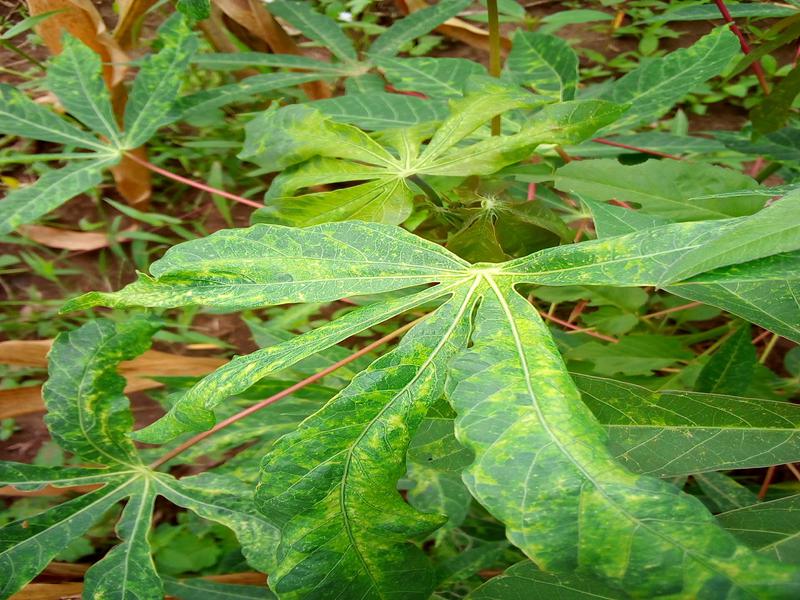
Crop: cassava
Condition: mosaic_disease